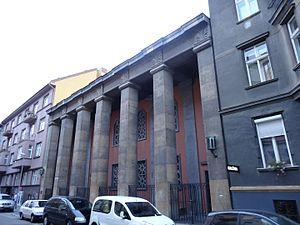
Avant l'existence de la Tchécoslovaquie et l'indépendance de la Slovaquie actuelle, l'histoire des Juifs slovaques se mêle étroitement à celle des Juifs de Hongrie, le territoire slovaque et les populations slovaques ayant fait partie de diverses entités étatiques.